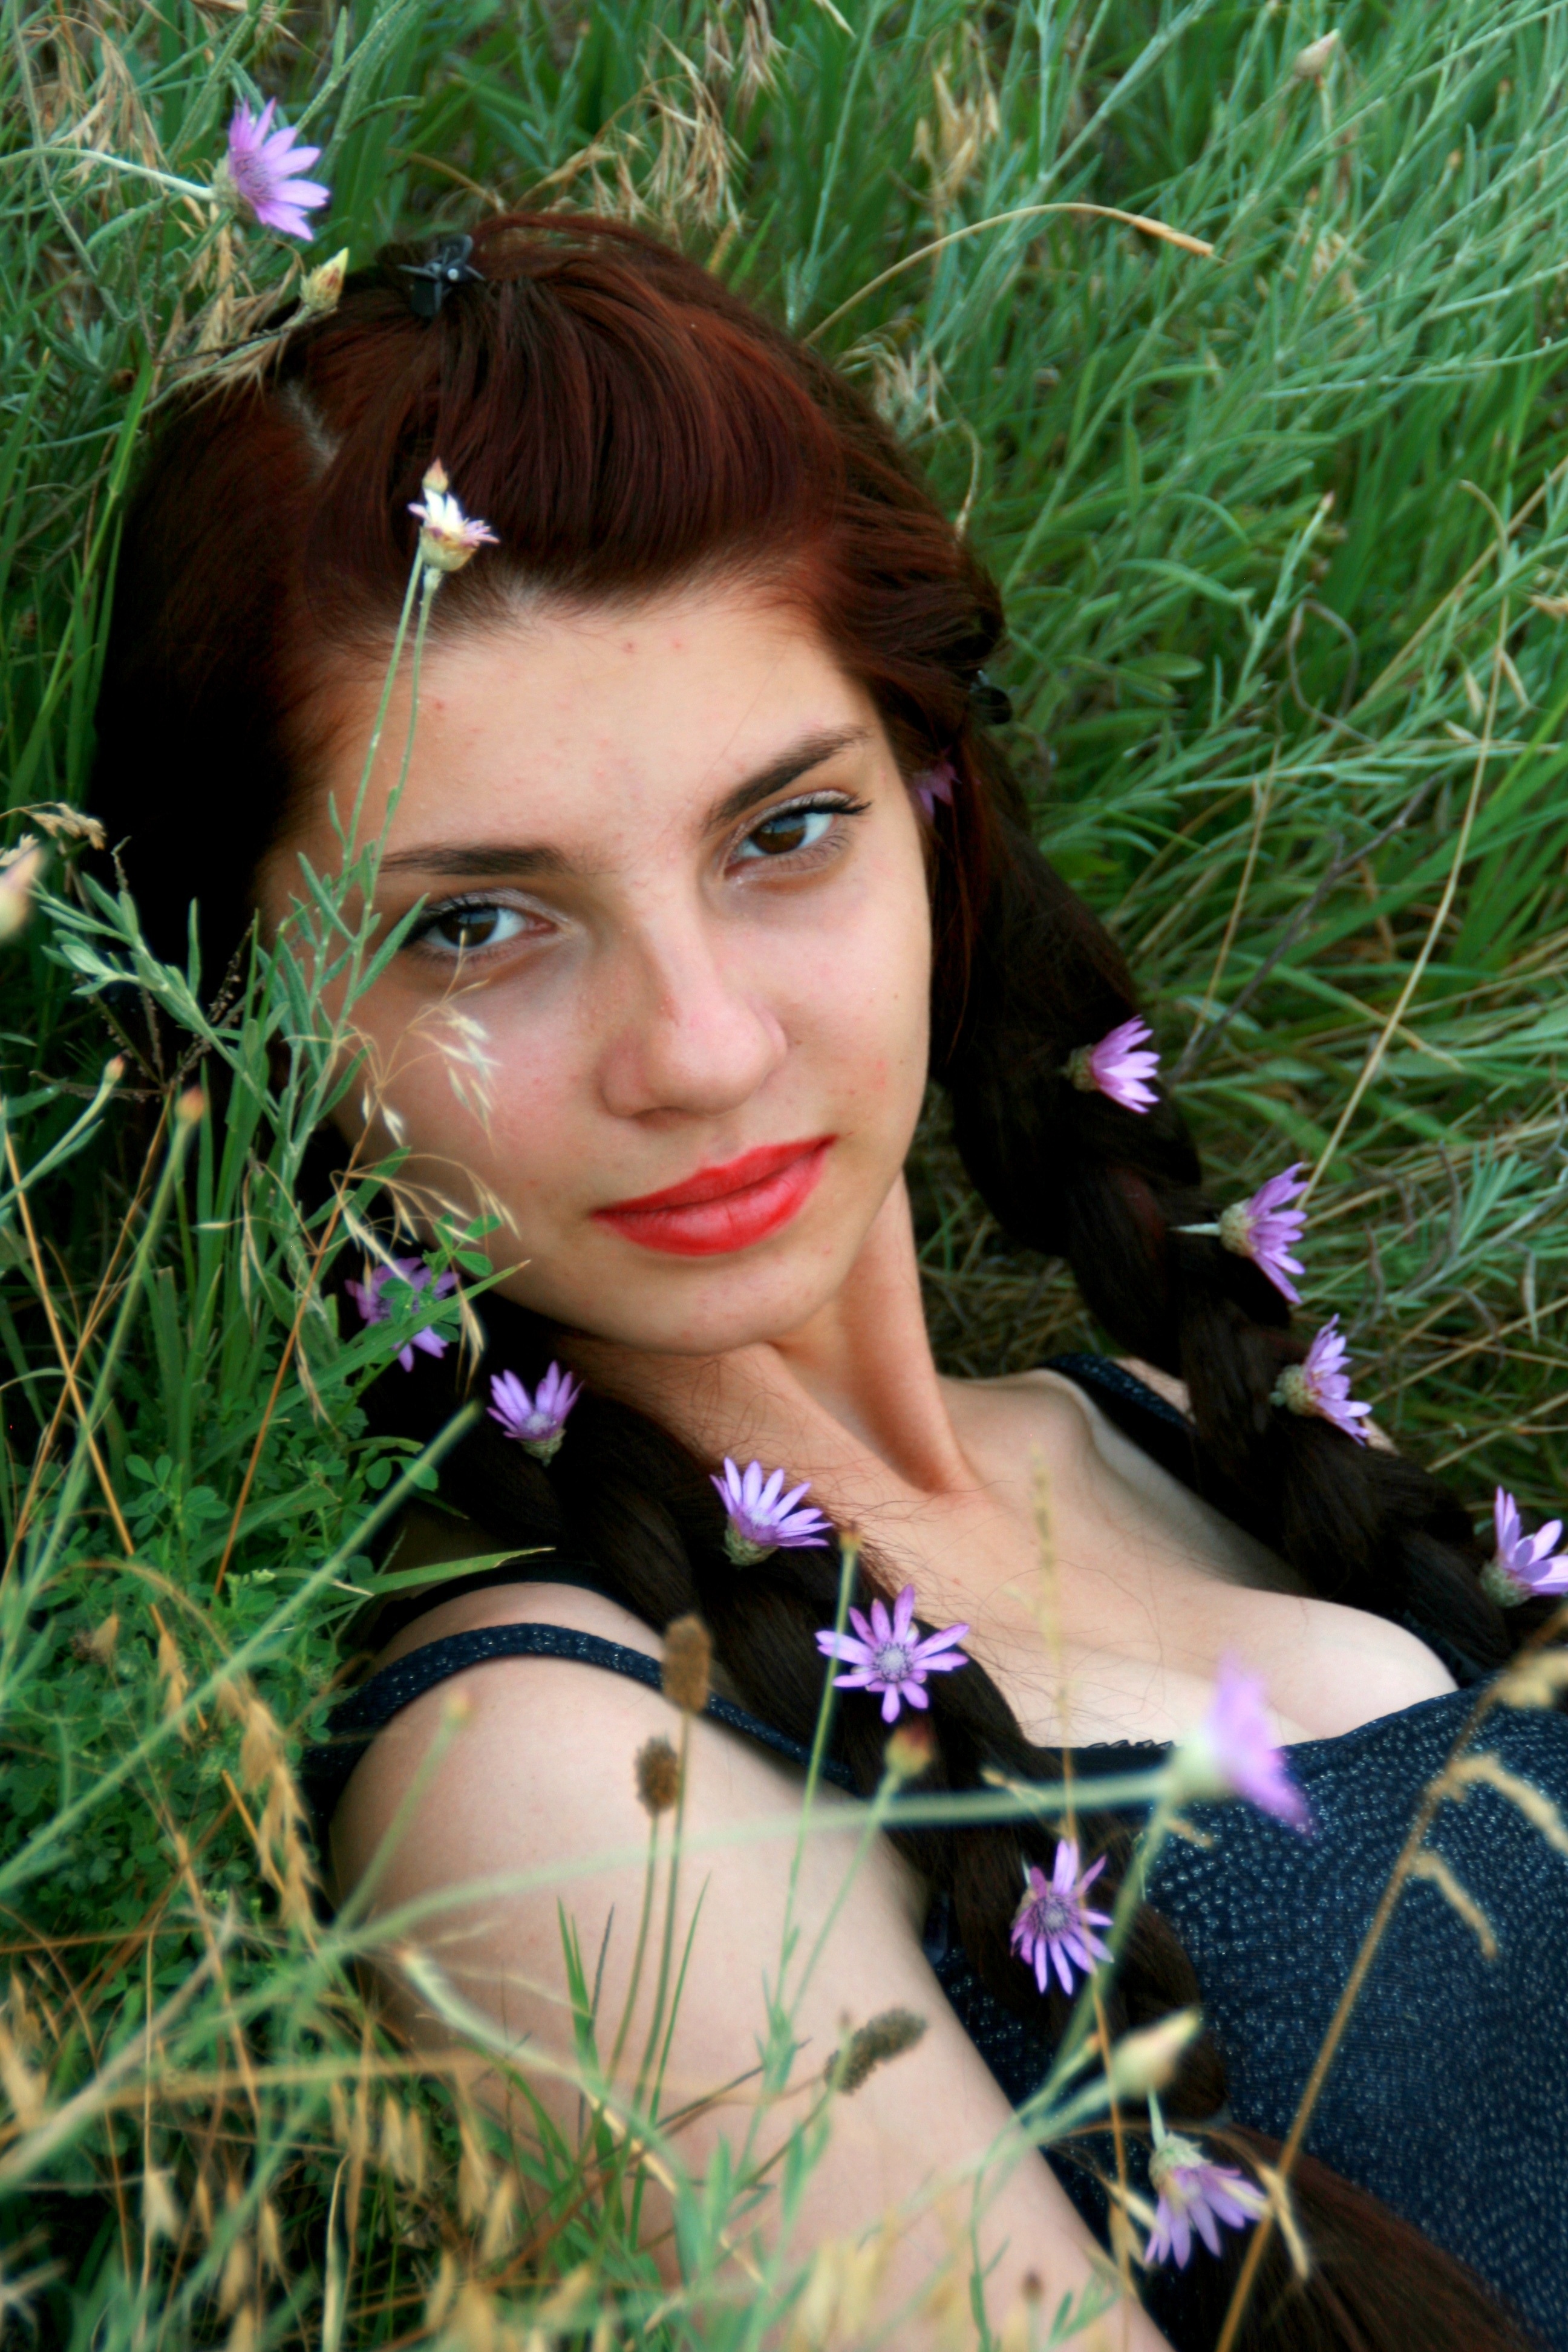
grass, person, girl, woman, hair, field, photography, flower, summer, portrait, model, clothing, lady, hairstyle, flowers, eye, skin, beauty, image, organ, photo shoot, brown hair, mov, portrait photography, braided hair